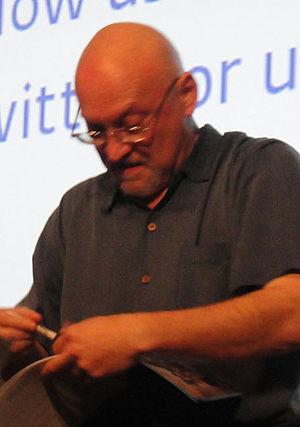
Frank Darabont, né le 28 janvier 1959 à Montbéliard, est un réalisateur, scénariste, producteur compositeur, musicien et acteur de cinéma américain d'origine hongroise. Il s'est surtout illustré en réalisant trois longs métrages adaptés d'œuvres de Stephen King : Les Évadés, La Ligne verte, et The Mist. Il est par ailleurs à l'origine du développement des séries télévisées The Walking Dead et Mob City et travaille régulièrement comme script doctor sur des scénarios de films.
Stephen King [ˈstiːvən kɪŋ] est un écrivain américain né le 21 septembre 1947 à Portland.